Eastern Chalukyas

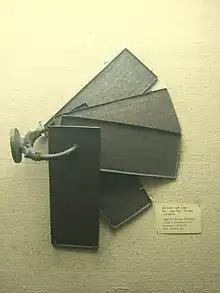
Sanskrit copper plates of Amma II written in Kannada–Telugu script.

Early Telugu literature was at its zenith during this period. Vipparla Inscription of Jayasimha I and the "Lakshmipuram" inscription of the Mangi yuvaraja were the earliest Telugu inscriptions of Eastern chalukyas found in 7 century AD.